Selfie (TV series)

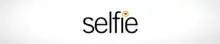

Selfie is an American television sitcom starring Karen Gillan and John Cho. Created and executive produced by Emily Kapnek for Warner Bros. Television, the series debuted on ABC during the 2014–15 television season. The series premiered on September 30, 2014. The pilot was made available early through video on demand and online streaming media on Twitter on August 20, 2014.